Set Free (1927 film)

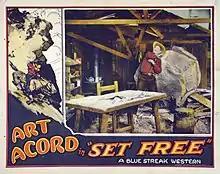
Lobby card

Set Free is a 1927 American silent Western film directed by Arthur Rosson and starring Art Acord, Olive Hasbrouck, and Claude Payton.